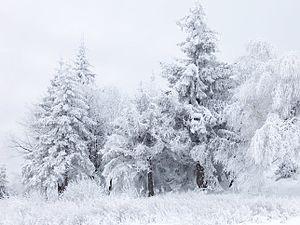
Scènes d'hiver. Col de Shipka, Bulgarie. Български: Зимен пейзаж от проход Шипка, България